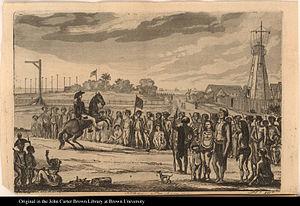
L'esclavage des Amérindiens a pris de nombreuses formes dans le nord et le sud de l'Amérique. Certaines formes d'esclavage existaient chez différents peuples indigènes précolombiens, particulièrement en Mésoamérique ; après la prise de pouvoir des conquistadors européens, l'esclavage a été étendu, sous des formes variées proches du servage et de la définition de l'esclavage contemporain, à un nombre beaucoup plus important d'Amérindiens. L'esclavage des indigènes est avéré à partir de la fin du XVᵉ siècle puis s'est développé massivement à l'époque coloniale, et au moins jusqu'au XIXᵉ siècle. Bien que l'esclavage soit devenu illégal à travers l'Amérique, aujourd'hui encore des centaines de milliers d'autochtones subissent des traitements caractéristiques de l'esclavagisme contemporain, notamment de la part de réseaux de commerce sexuel en Amérique latine et dans les Caraïbes.